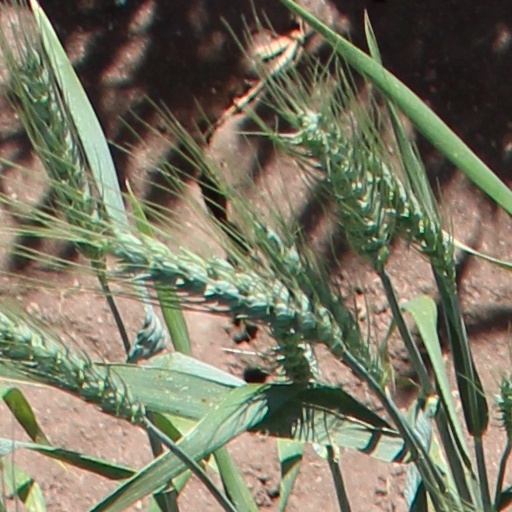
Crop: wheat